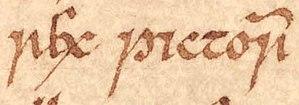
Áed, aussi appelé Aedh, Aodh ou Ethe, est brièvement roi d'Écosse de 877 à 878. Fils de Kenneth Iᵉʳ, il succède à son frère Constantin Iᵉʳ. Il est tué peu après son accession au trône par Giric qui conspire contre lui avec le neveu utérin d'Aed, Eochaid.